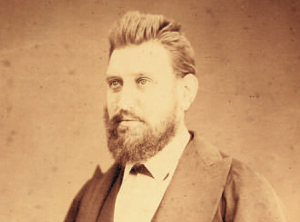
Alphonse Lemerre
Alphonse-Pierre Lemerre, né le 9 avril 1838 à Canisy, mort le 15 octobre 1912 à Paris, est un éditeur français réputé pour ses éditions des poètes parnassiens.